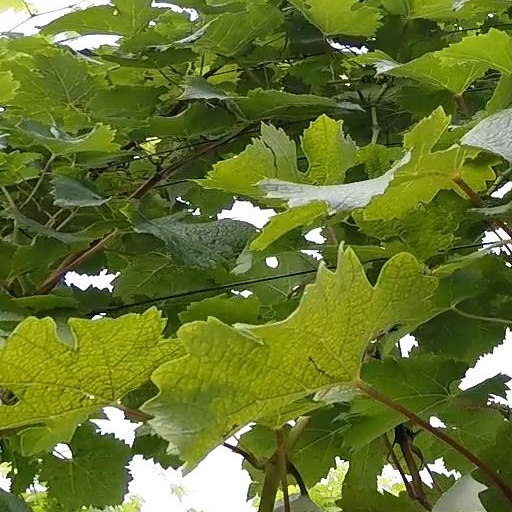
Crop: grape